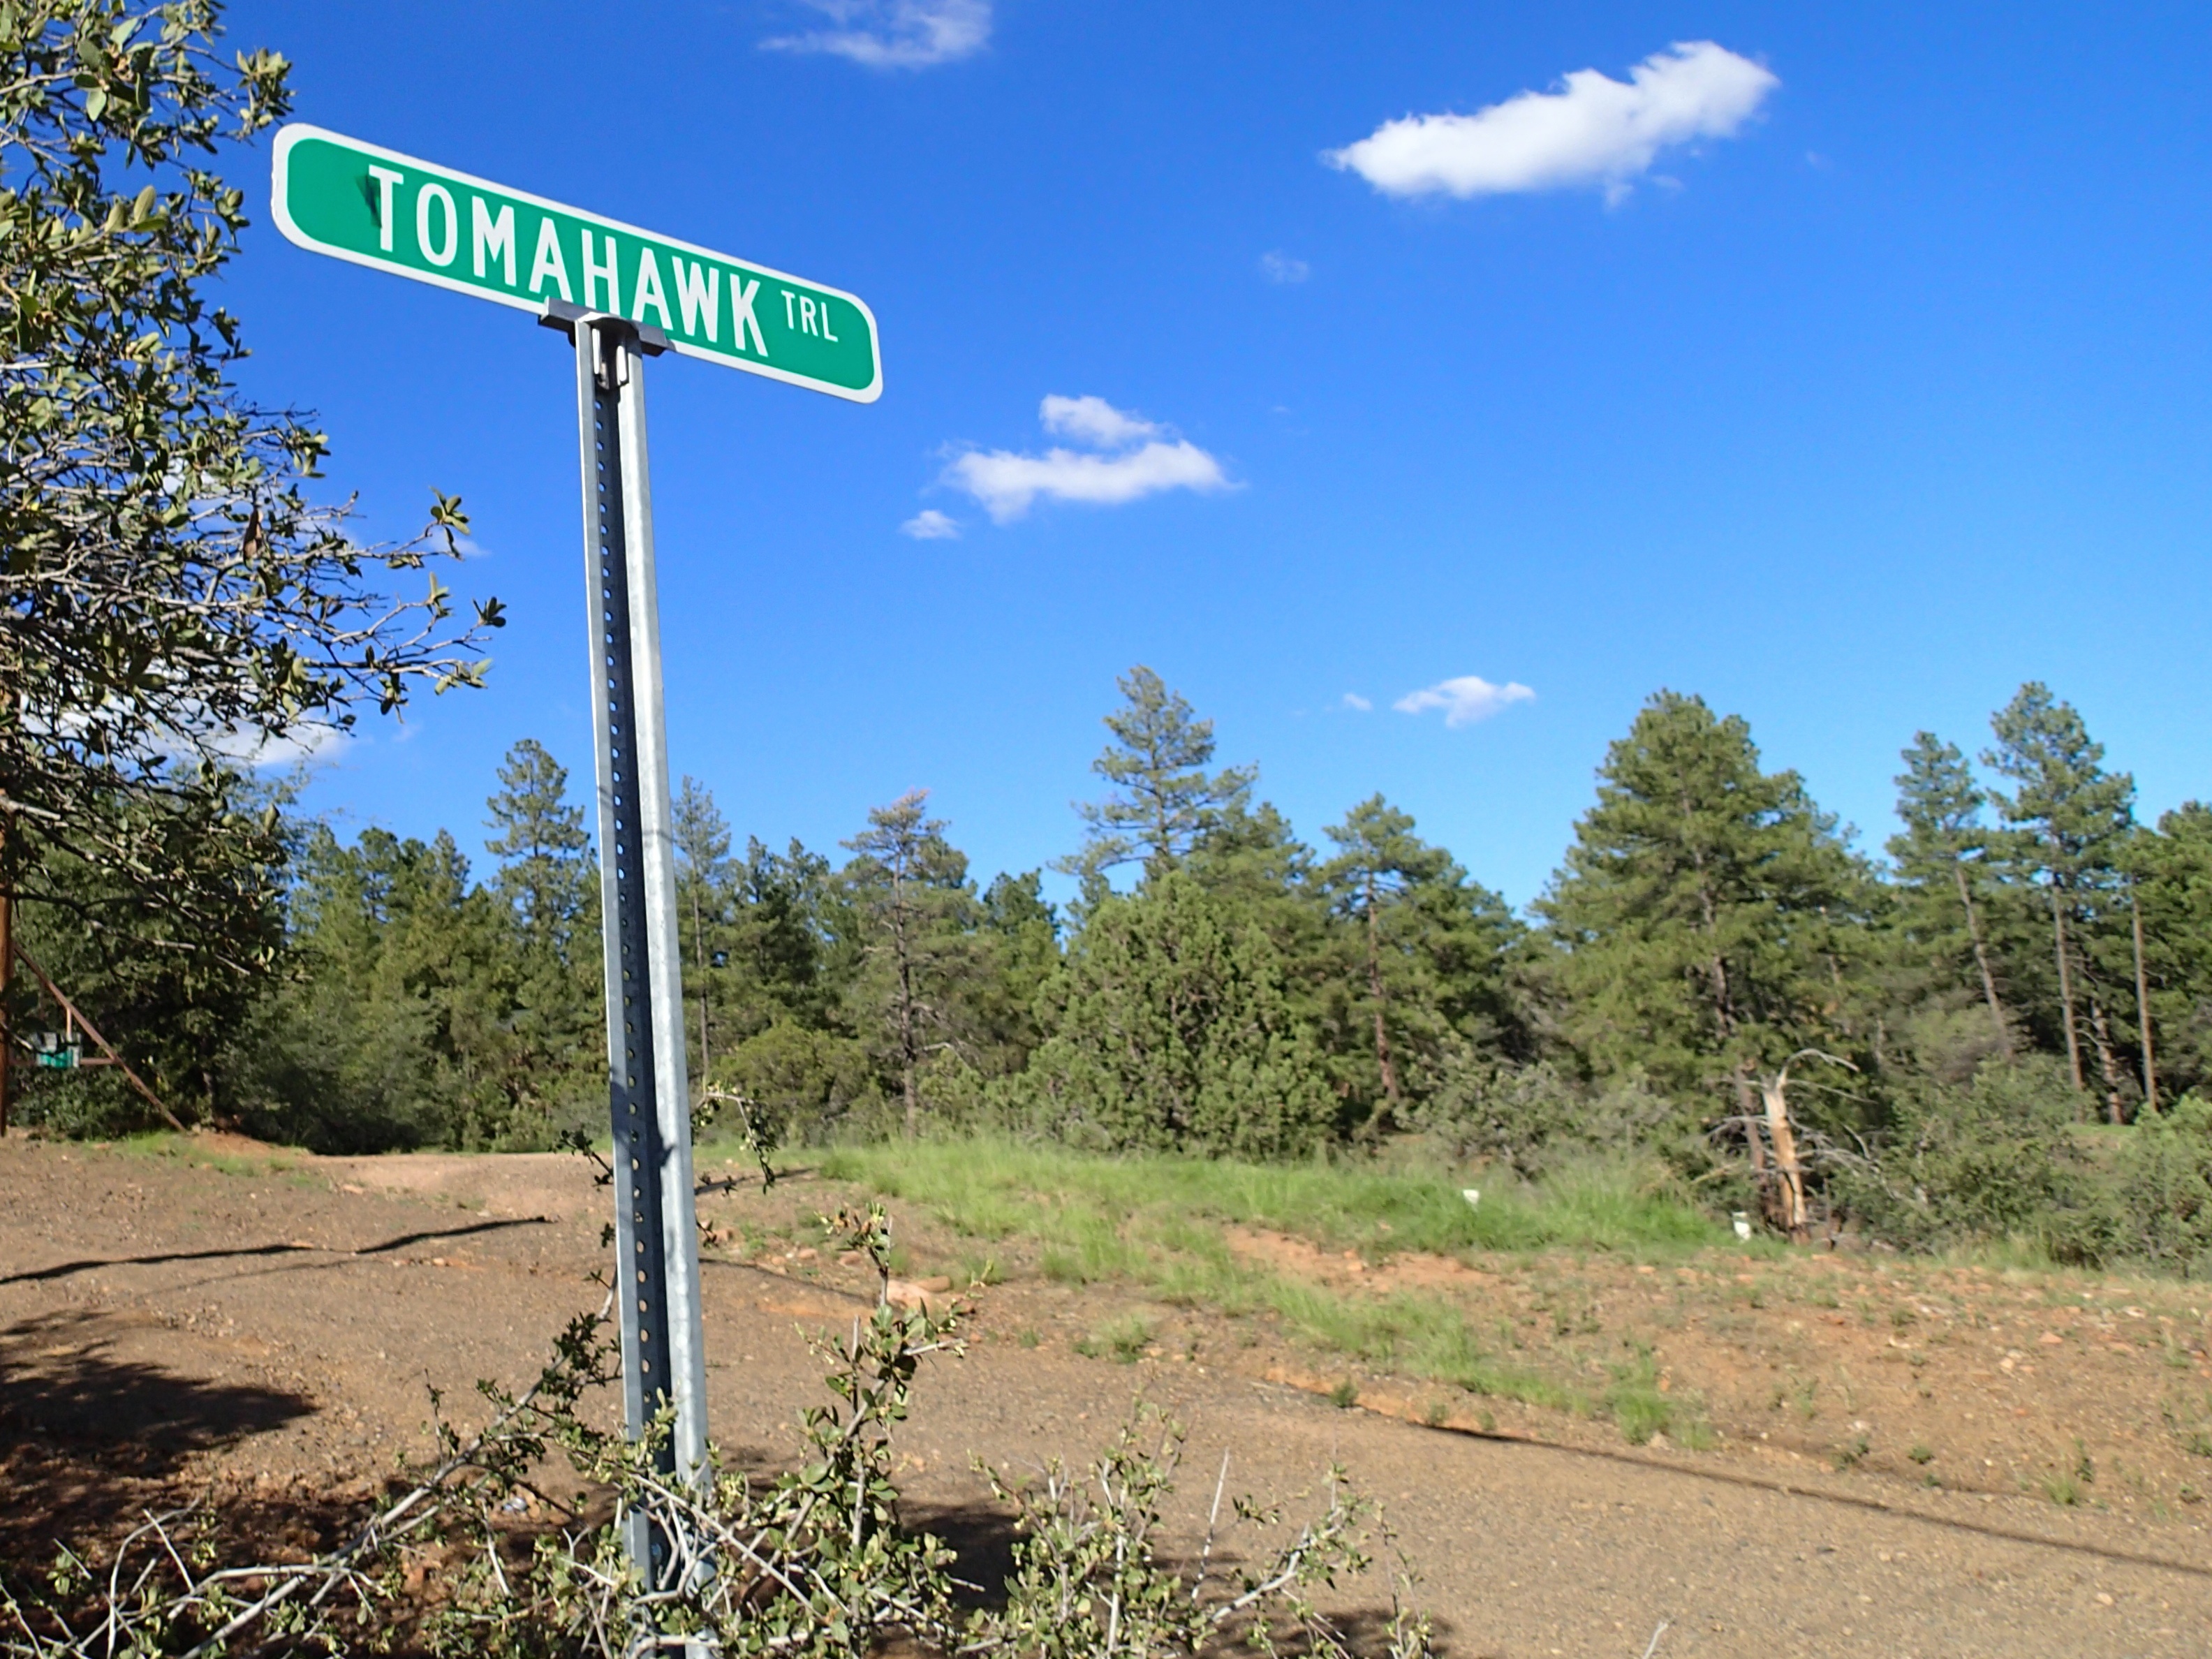
mountain, road, trail, soil, signage, infrastructure, rural area, land lot